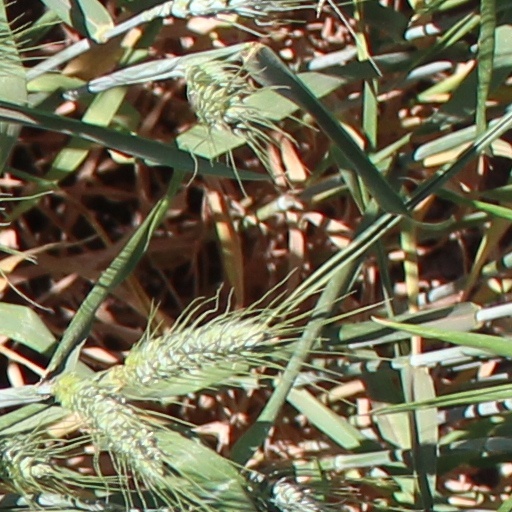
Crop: wheat